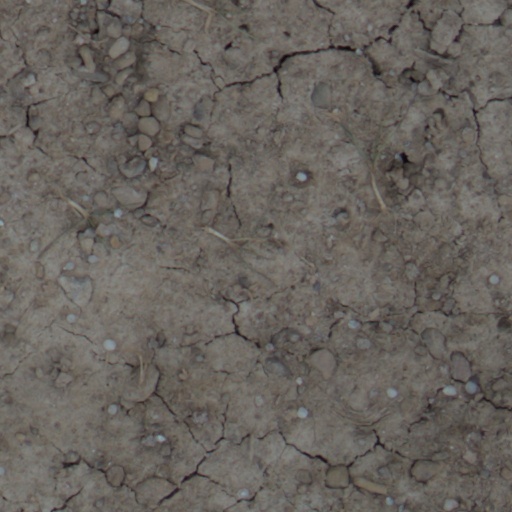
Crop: wheat